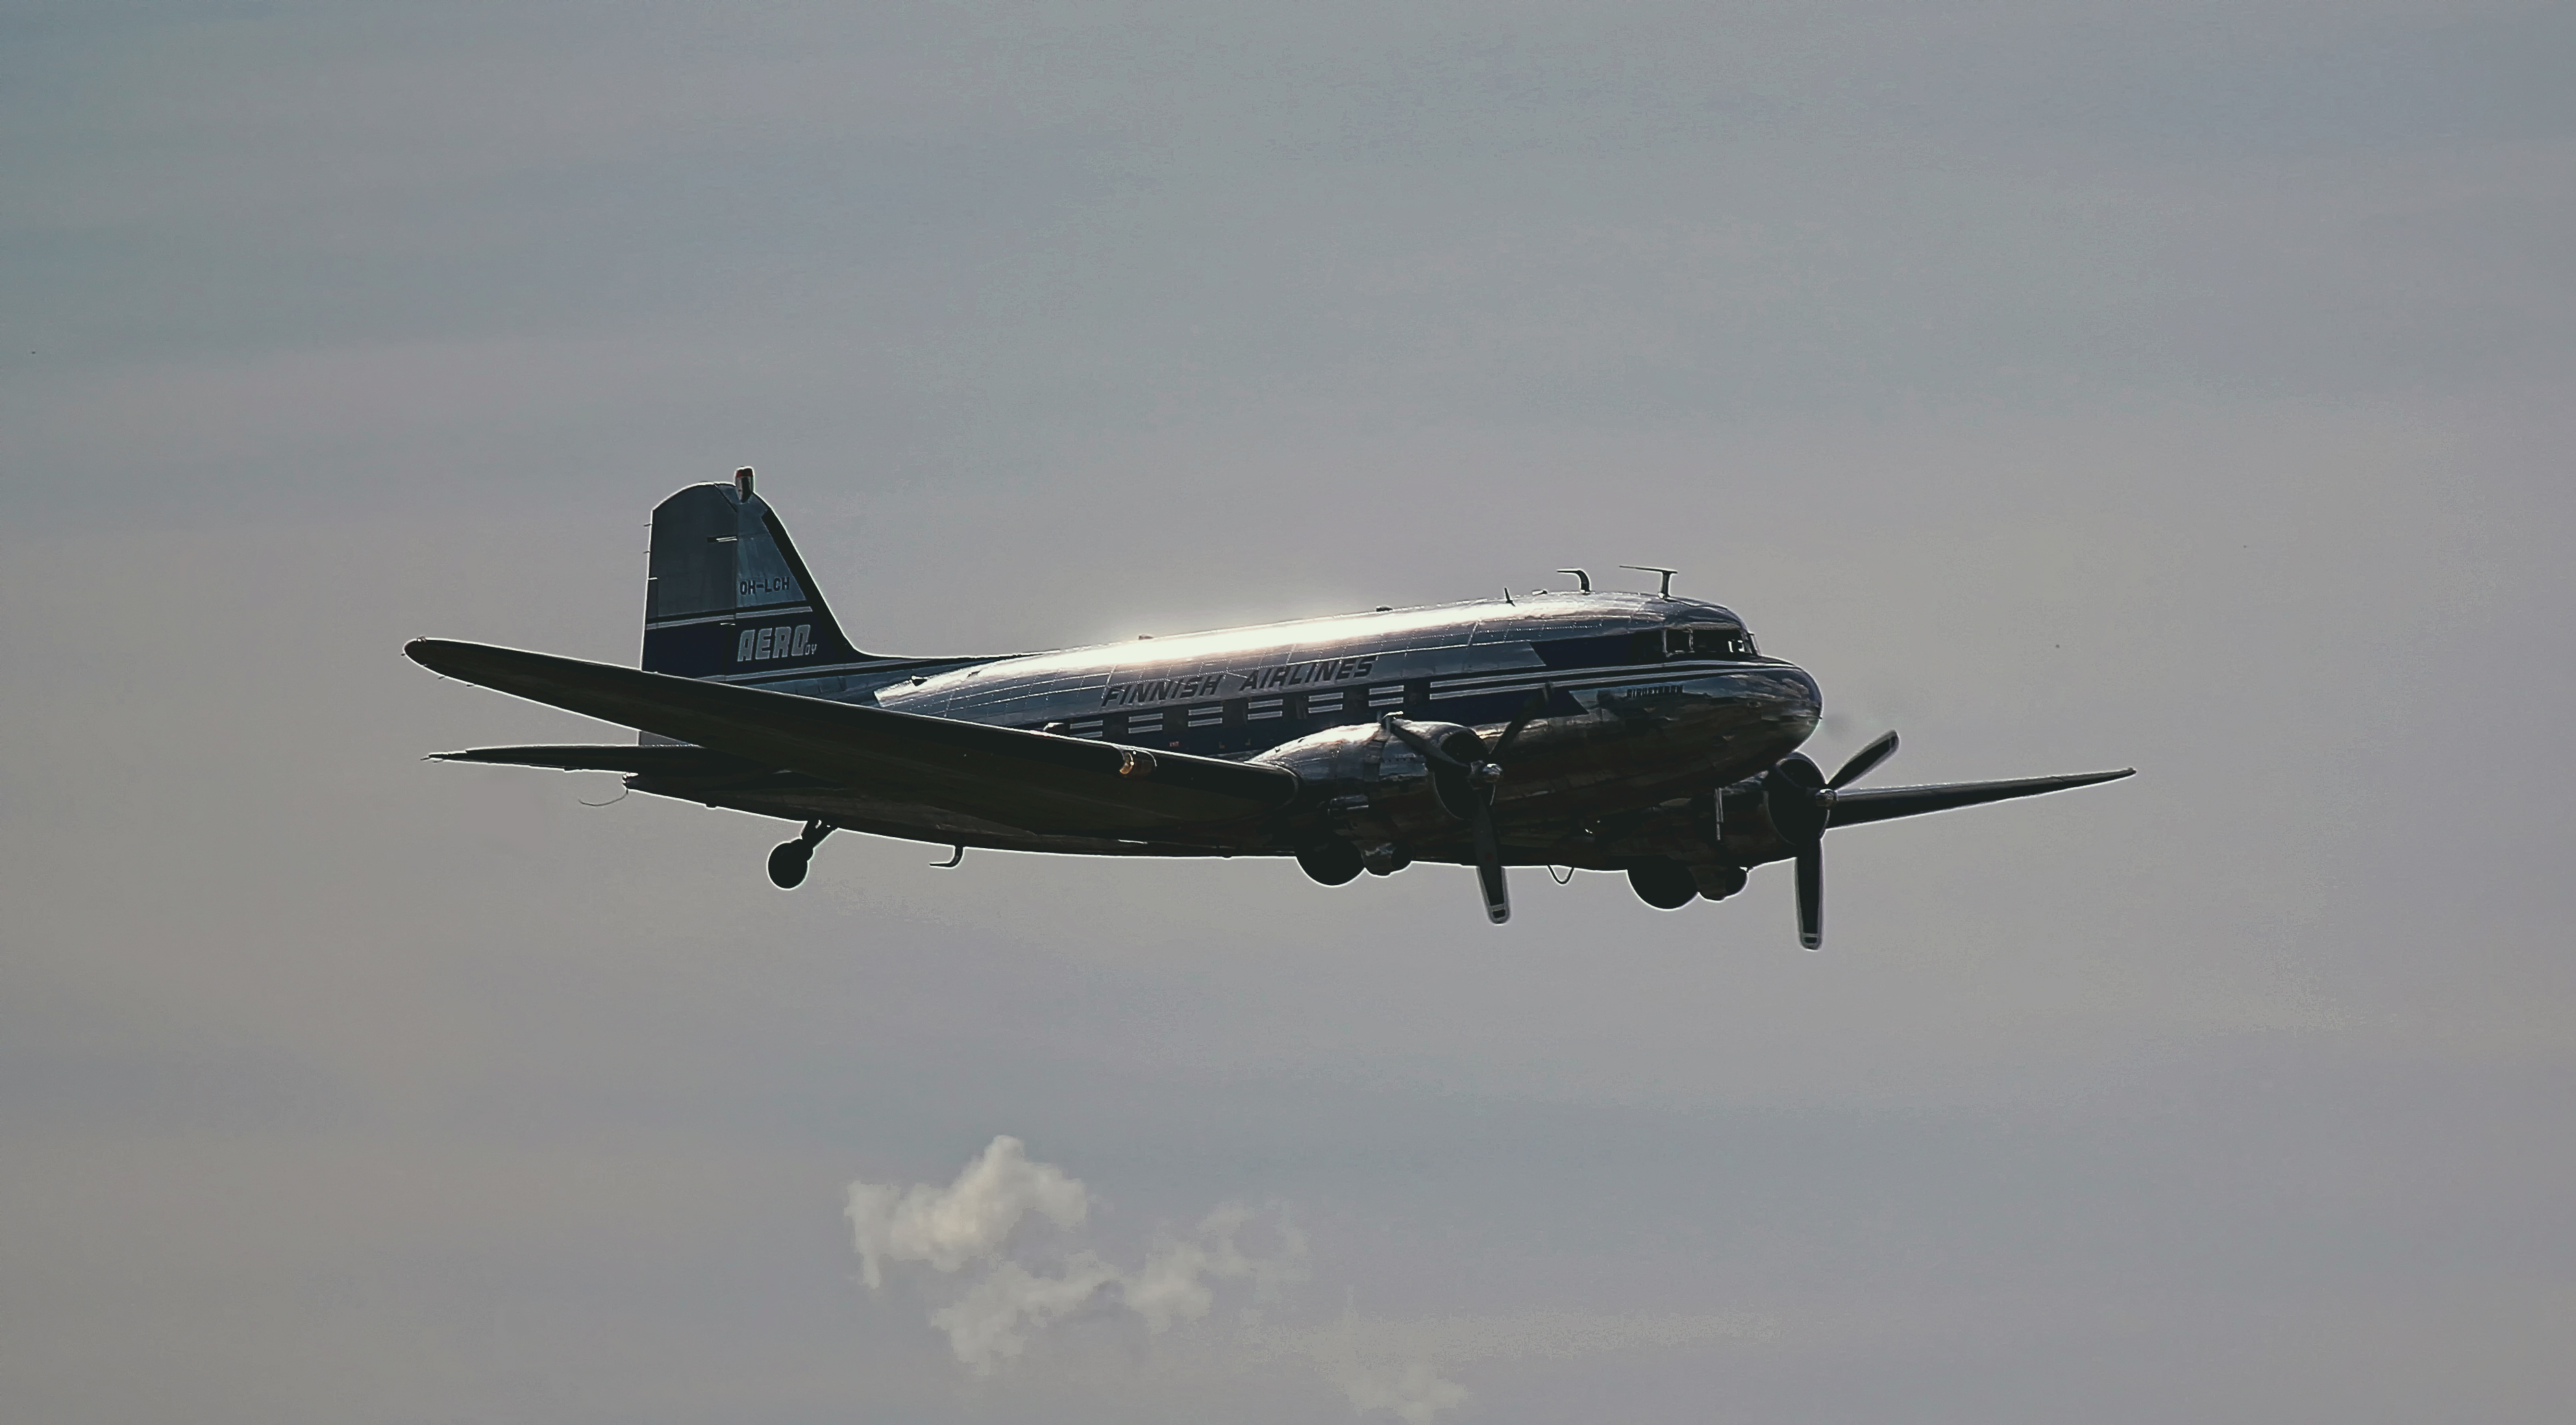
wing, airport, airplane, plane, aircraft, vehicle, airline, aviation, flight, airliner, finland, helsinki, airlines, dc3, airfield, douglas, boeing, takeoff, aero, helsinkimalmi, malmi, finnish, oy, airveteran, ohlch, air force, jet aircraft, cargo aircraft, military aircraft, air travel, boeing 737, atmosphere of earth, narrow body aircraft, aircraft engine, propeller driven aircraft, military transport aircraft